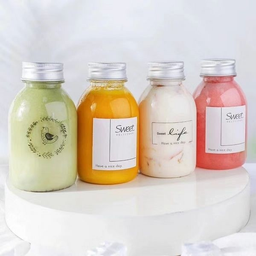
Label: glass